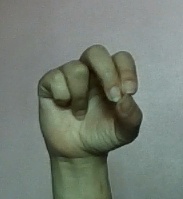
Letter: gaaf